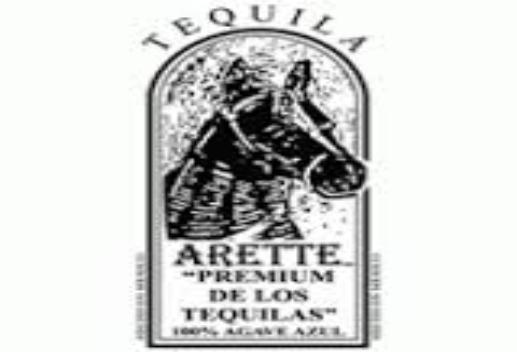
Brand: Arette
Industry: Food